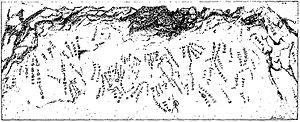
Ammar ben Saïd ben Ammar Boulifa, homme de lettres kabyle et élève de Belkacem Ben Sedira, est considéré comme le « précurseur berbériste », vraisemblablement né en 1863 au village d’Adeni dans l’actuelle commune d’Irdjen, près de Tizi Ouzou, en Kabylie, et mort en 1931 à Alger.